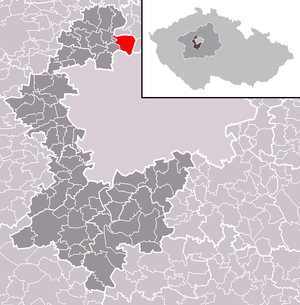
Roztoky est une ville du district de Prague-Ouest, dans la région de Bohême-Centrale, en République tchèque. Sa population s'élevait à 8 645 habitants en 2020.